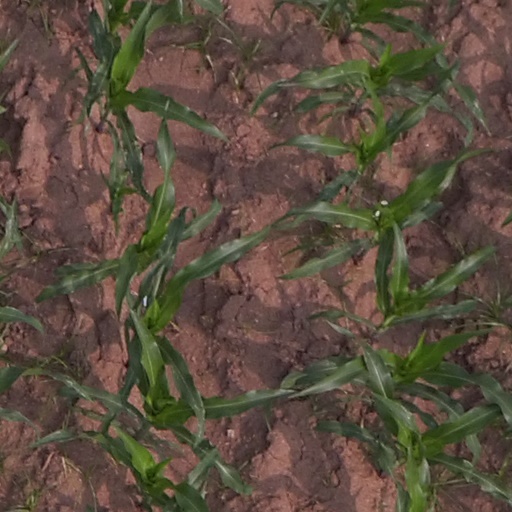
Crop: maize; corn